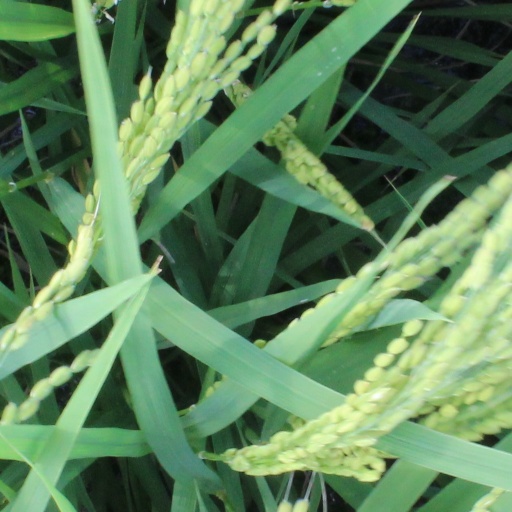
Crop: rice